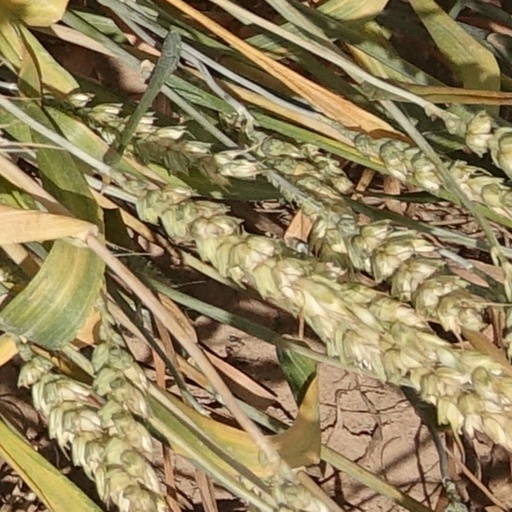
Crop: wheat